Charles J. Chaput

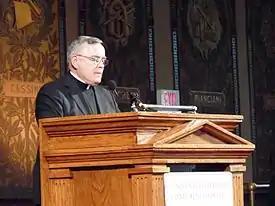
Chaput at Georgetown University

Charles Joseph Chaput OFMCap (born September 26, 1944) is an American prelate of the Catholic Church. He was the ninth archbishop of the Archdiocese of Philadelphia in Pennsylvania, serving from 2011 until 2020. He previously served as archbishop of the Archdiocese of Denver in Colorado (1997–2011) and bishop of the Diocese of Rapid City in South Dakota (1988–1997). Chaput was the first archbishop of Philadelphia in 100 years who was not named a cardinal.